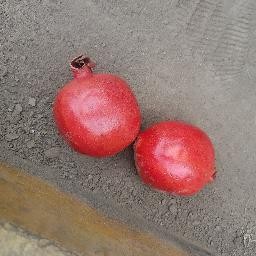
Fruit: Pomegranate
Quality: Good